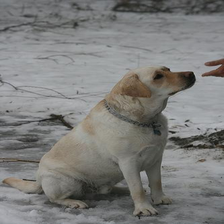
Species: dog
Breed: german shorthaired